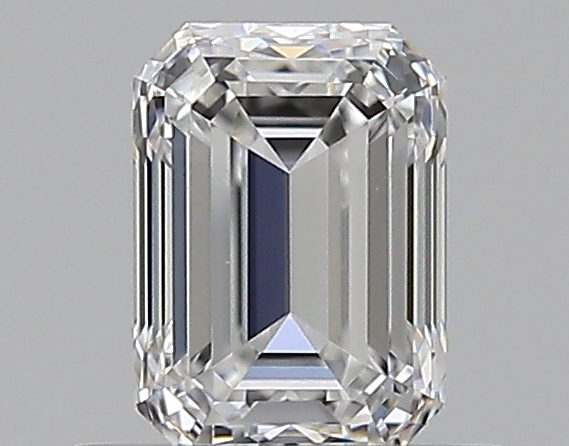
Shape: emerald
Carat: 0.5
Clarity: VVS2
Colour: E
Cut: EX
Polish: EX
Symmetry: VG
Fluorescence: N
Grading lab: GIA
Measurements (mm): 5.18 x 3.71 x 2.55